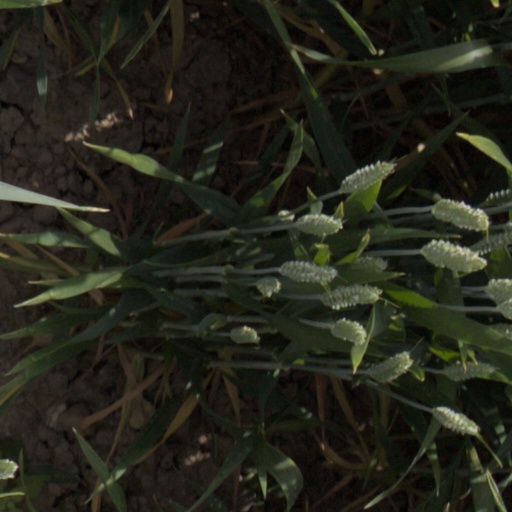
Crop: wheat